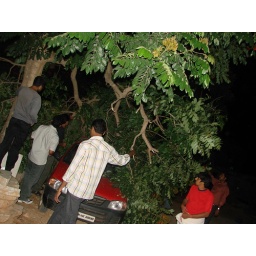
hehe tree fall in love with my car